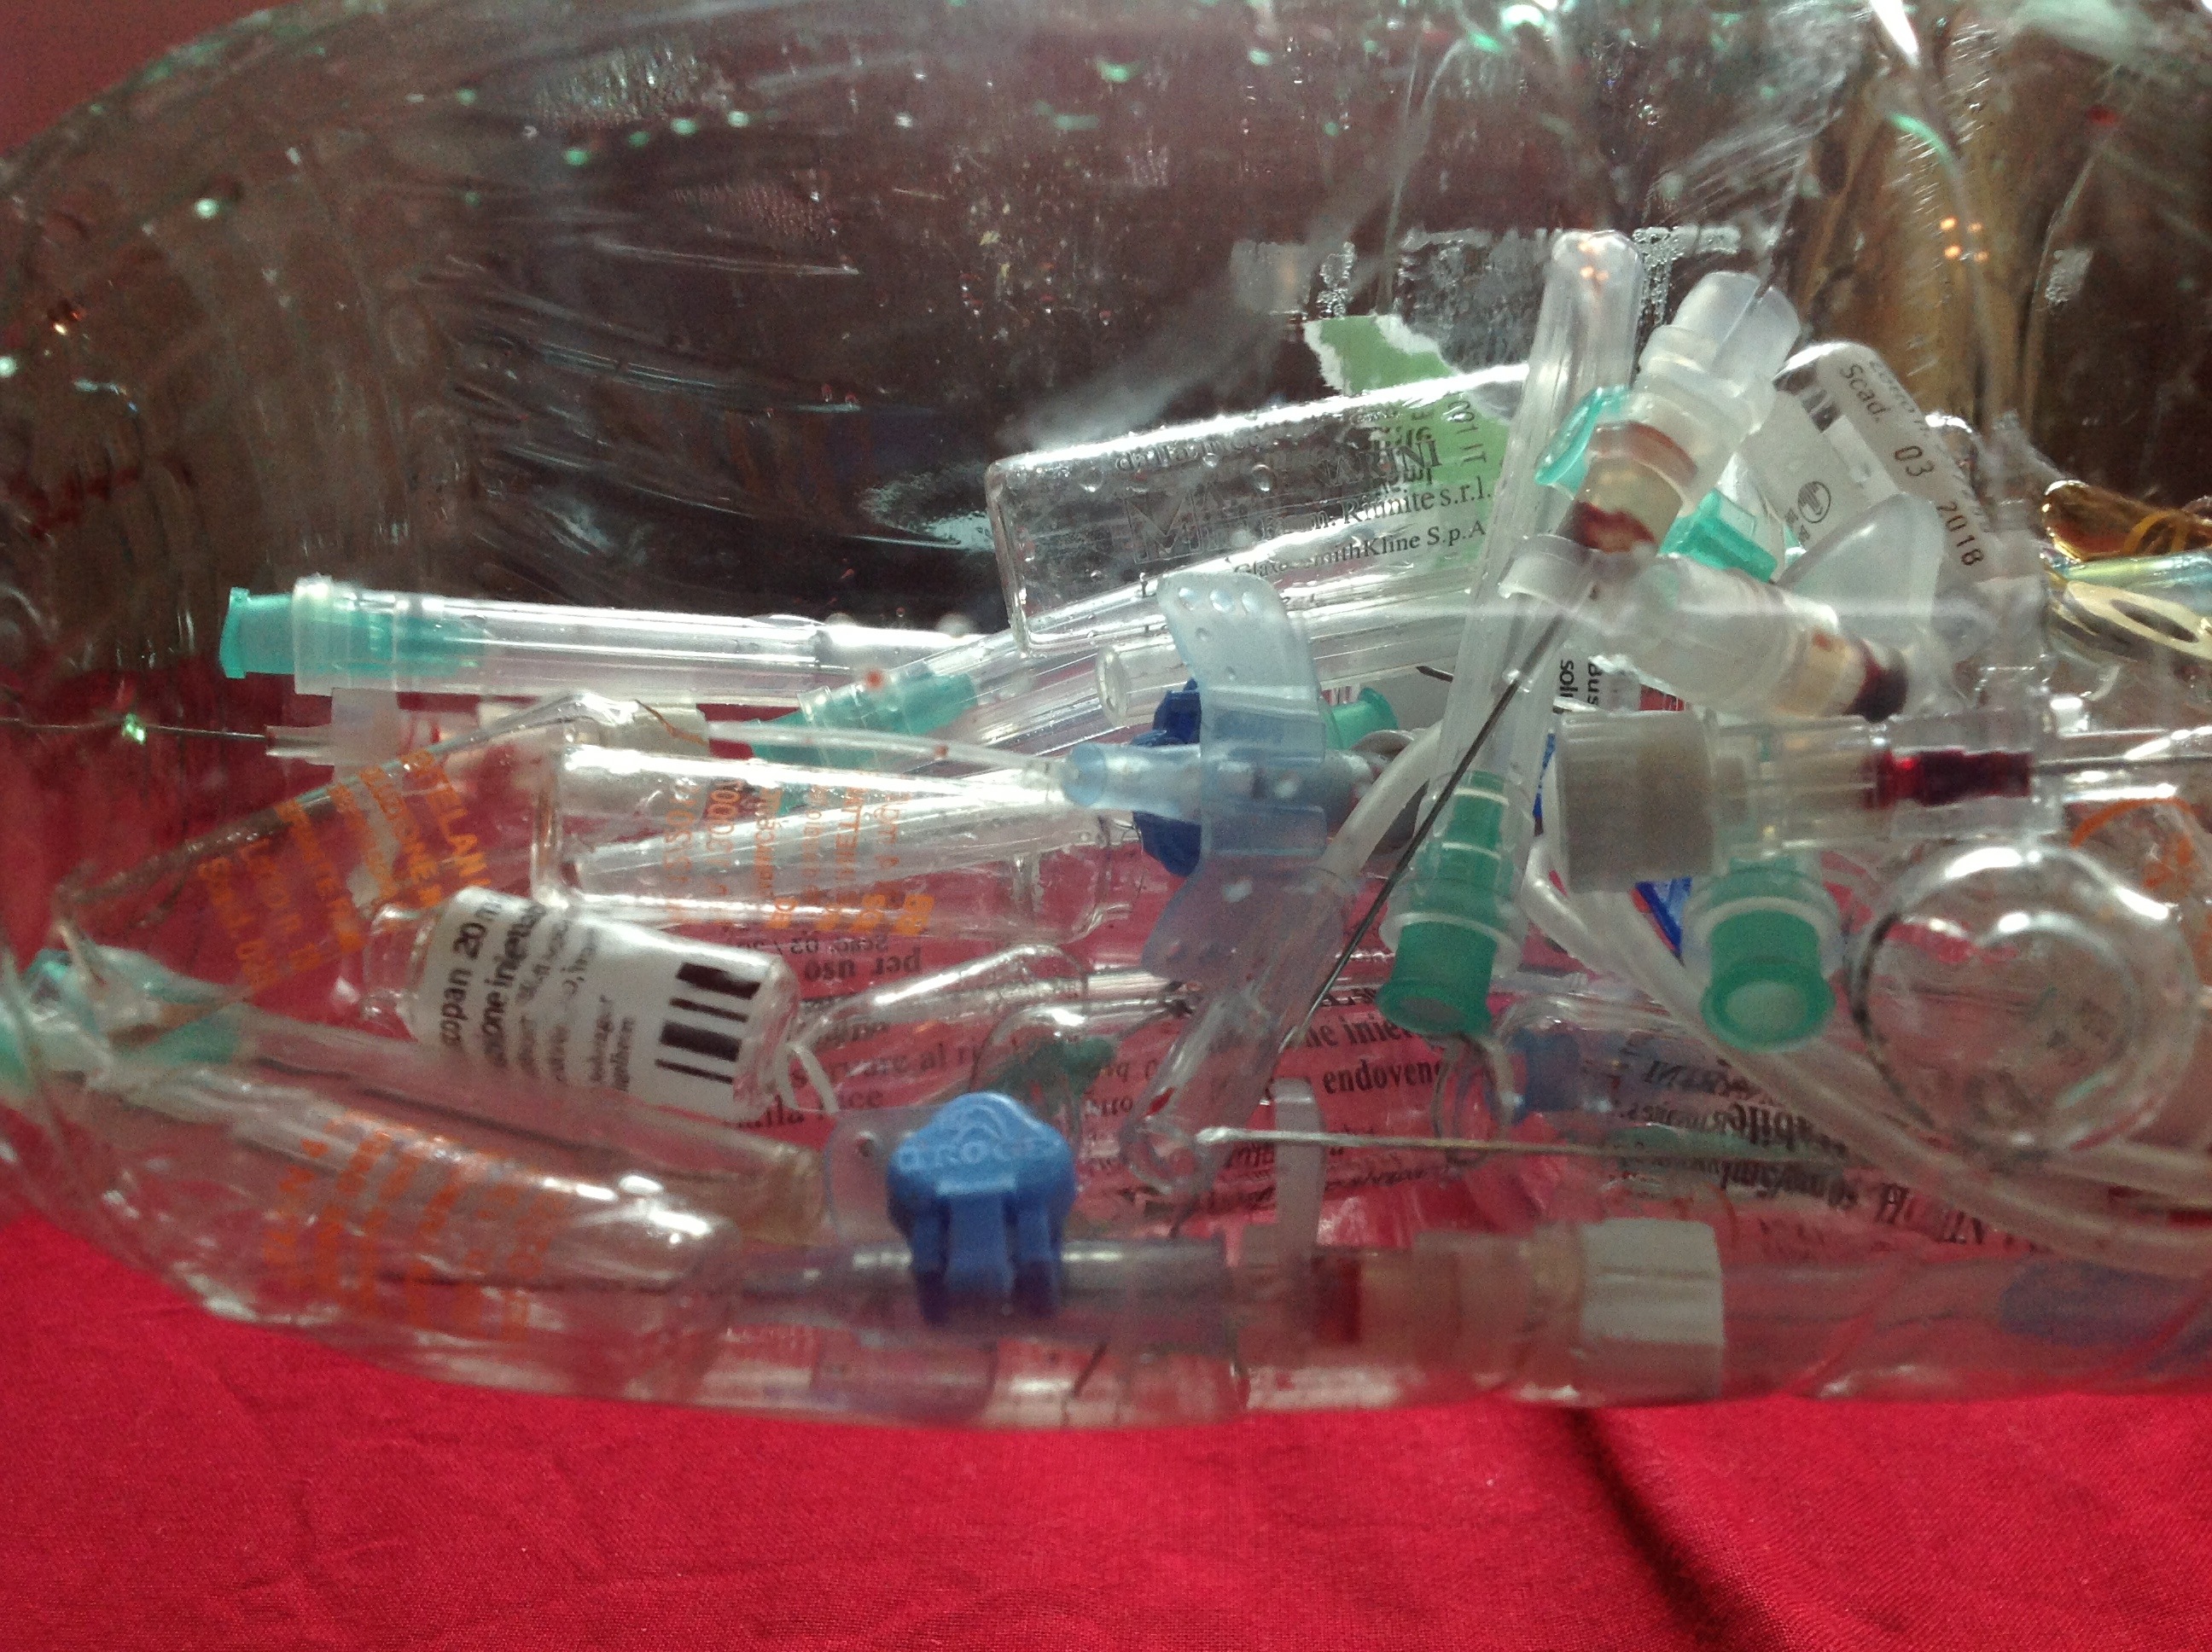
needle, glass, machine, medicine, blood, drug, syringe, medical, injection, syringes, medical waste